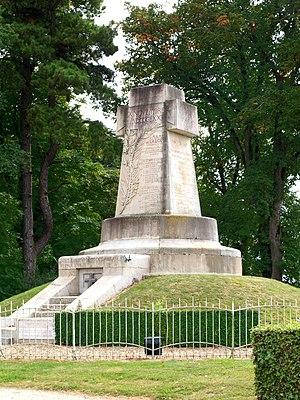
Coulmiers (Loiret, France)
La bataille de Coulmiers est une bataille de la guerre franco-allemande de 1870 qui a lieu le 9 novembre 1870 près du village de Coulmiers situé à l'ouest d'Orléans dans le département du Loiret.